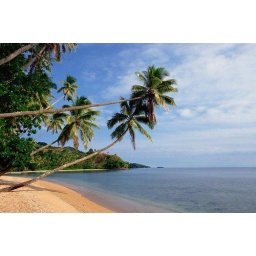
Palm trees over coast of ocean